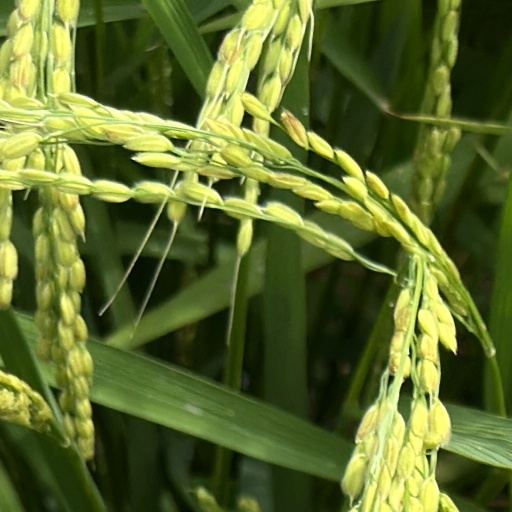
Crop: rice